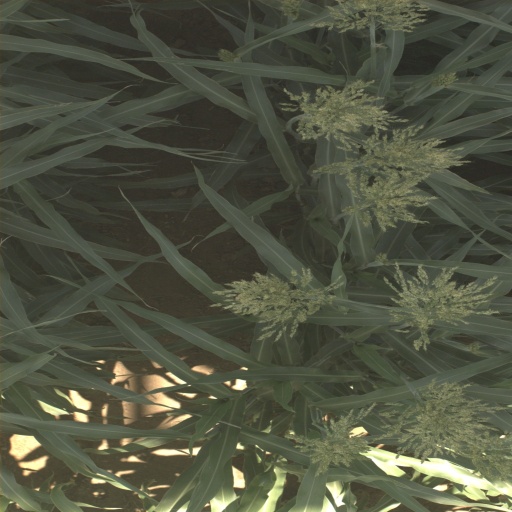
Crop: sorghum